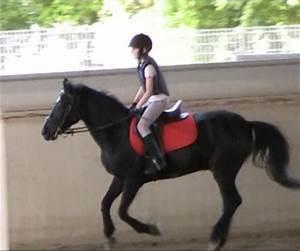
horse